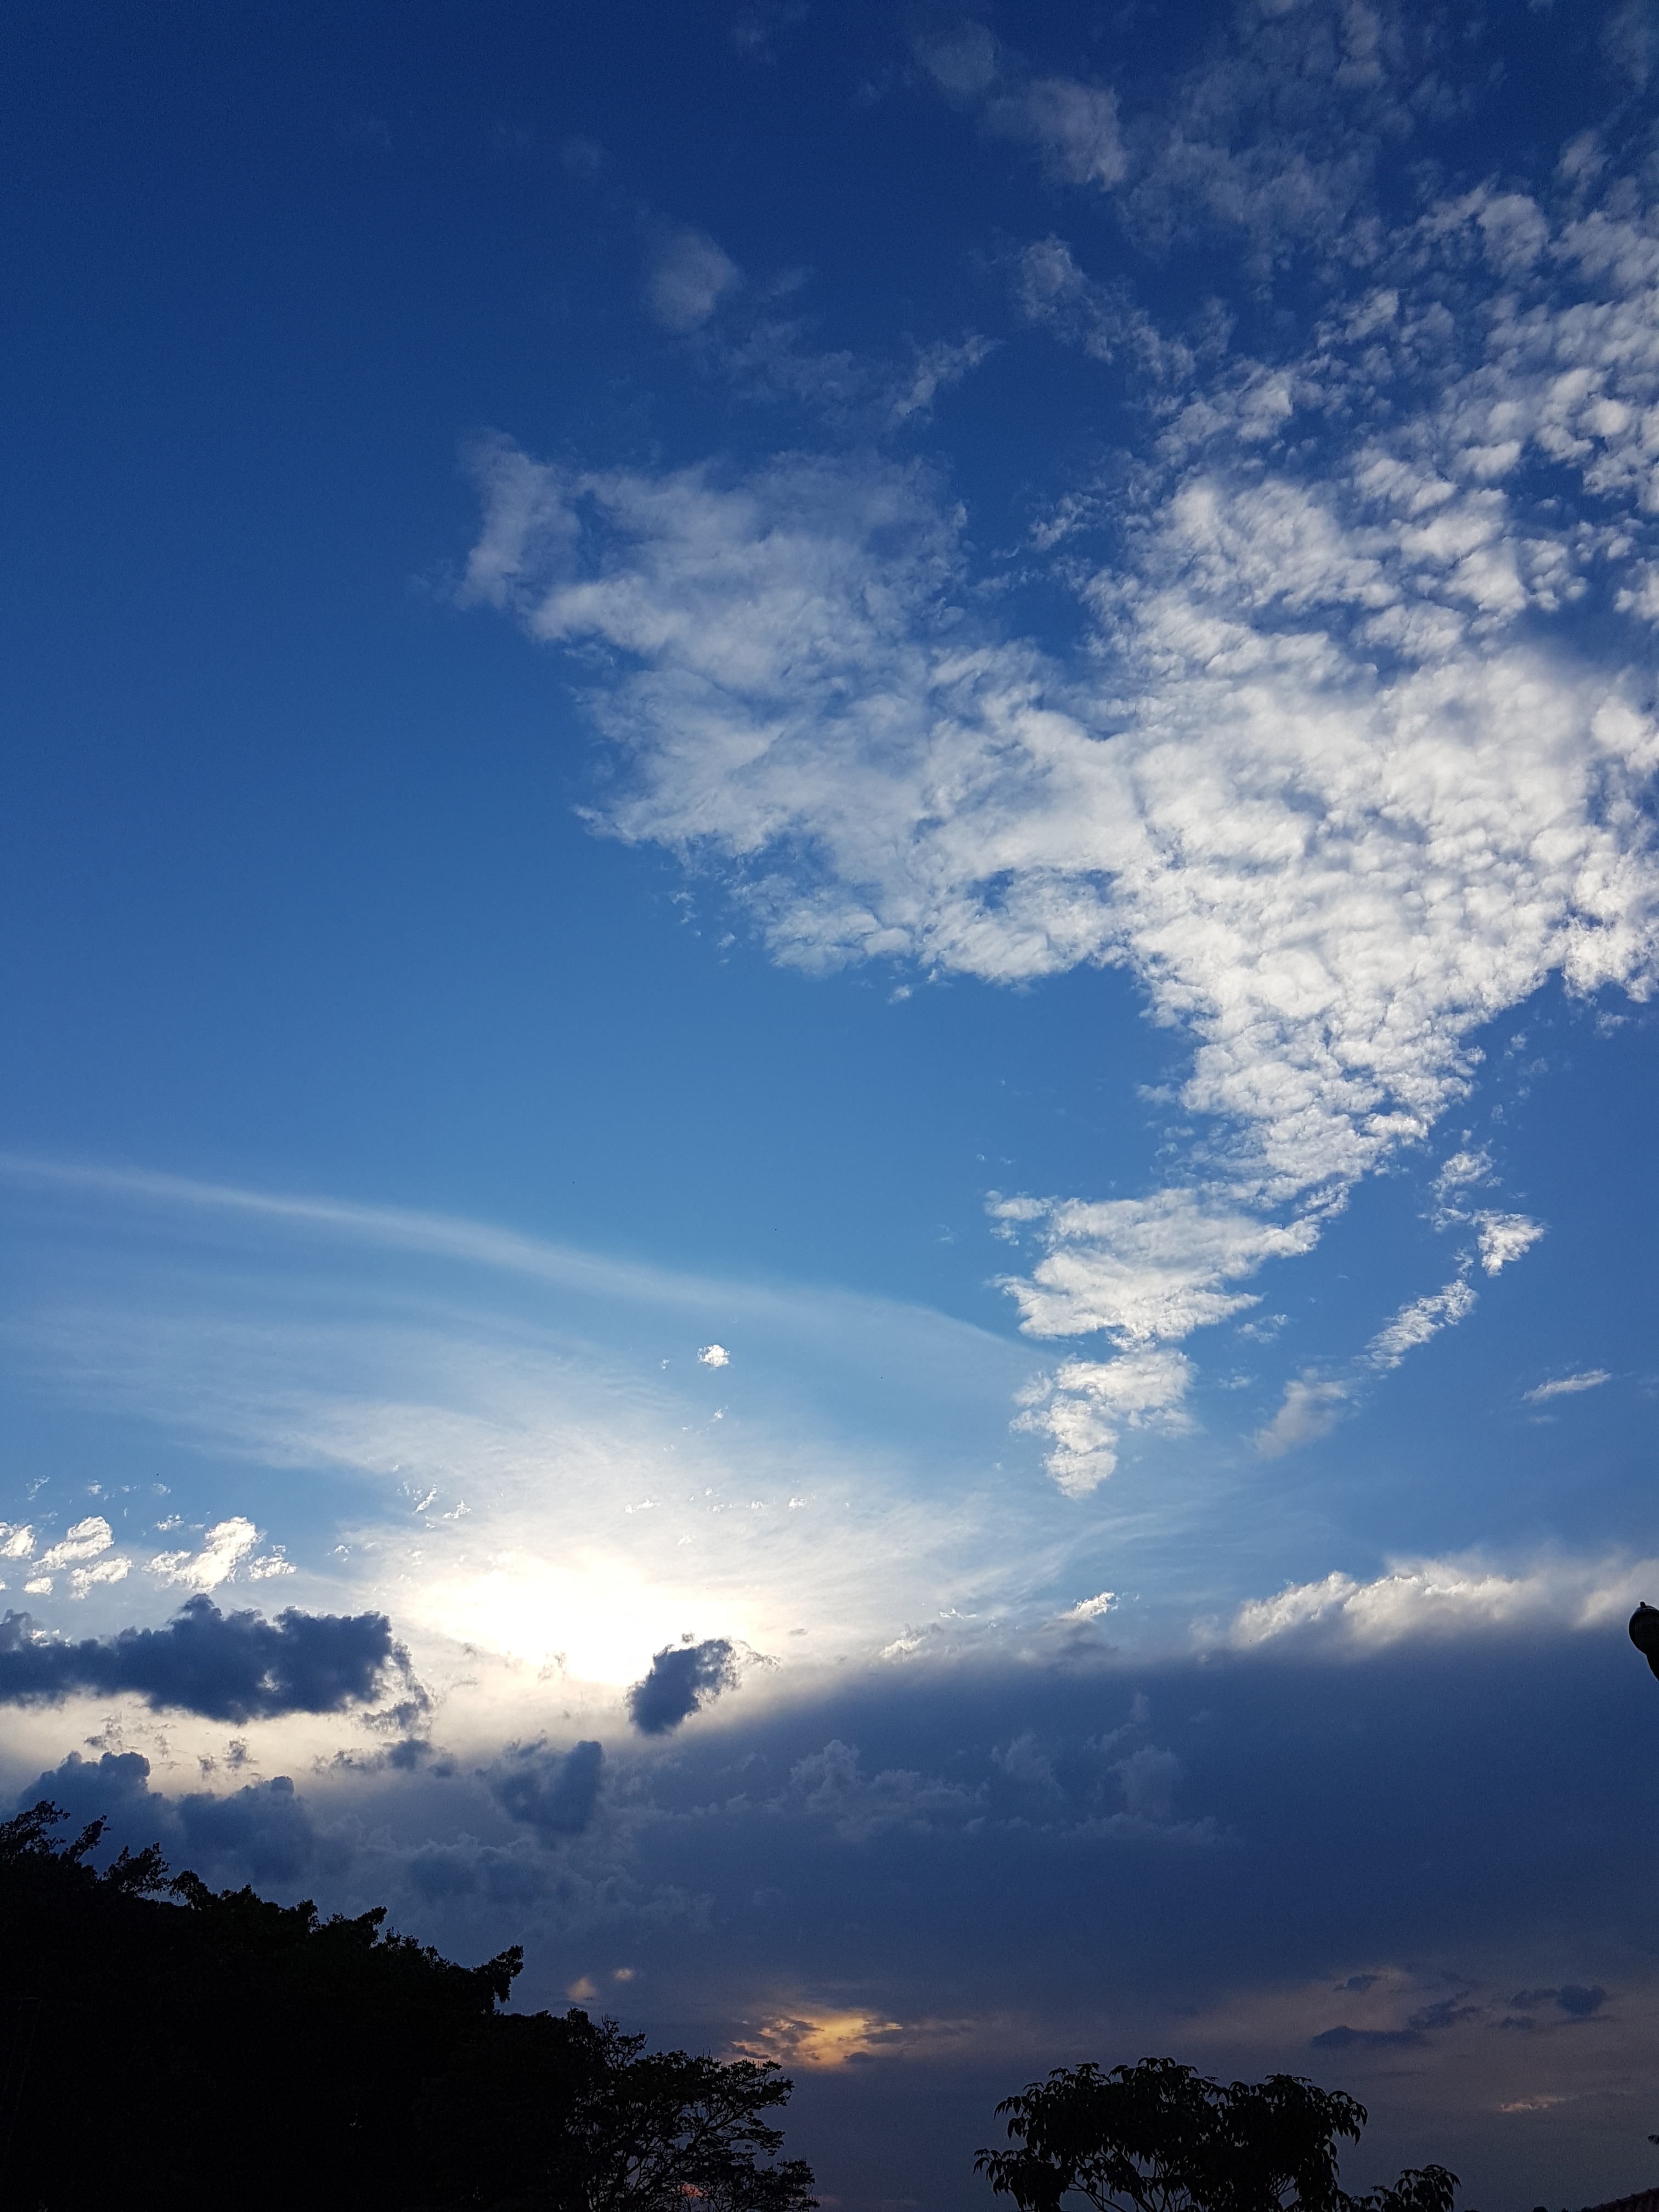
horizon, cloud, sky, sun, sunrise, sunset, sunlight, morning, dawn, atmosphere, dusk, daytime, evening, reflection, cumulus, blue, afterglow, meteorological phenomenon, atmosphere of earth